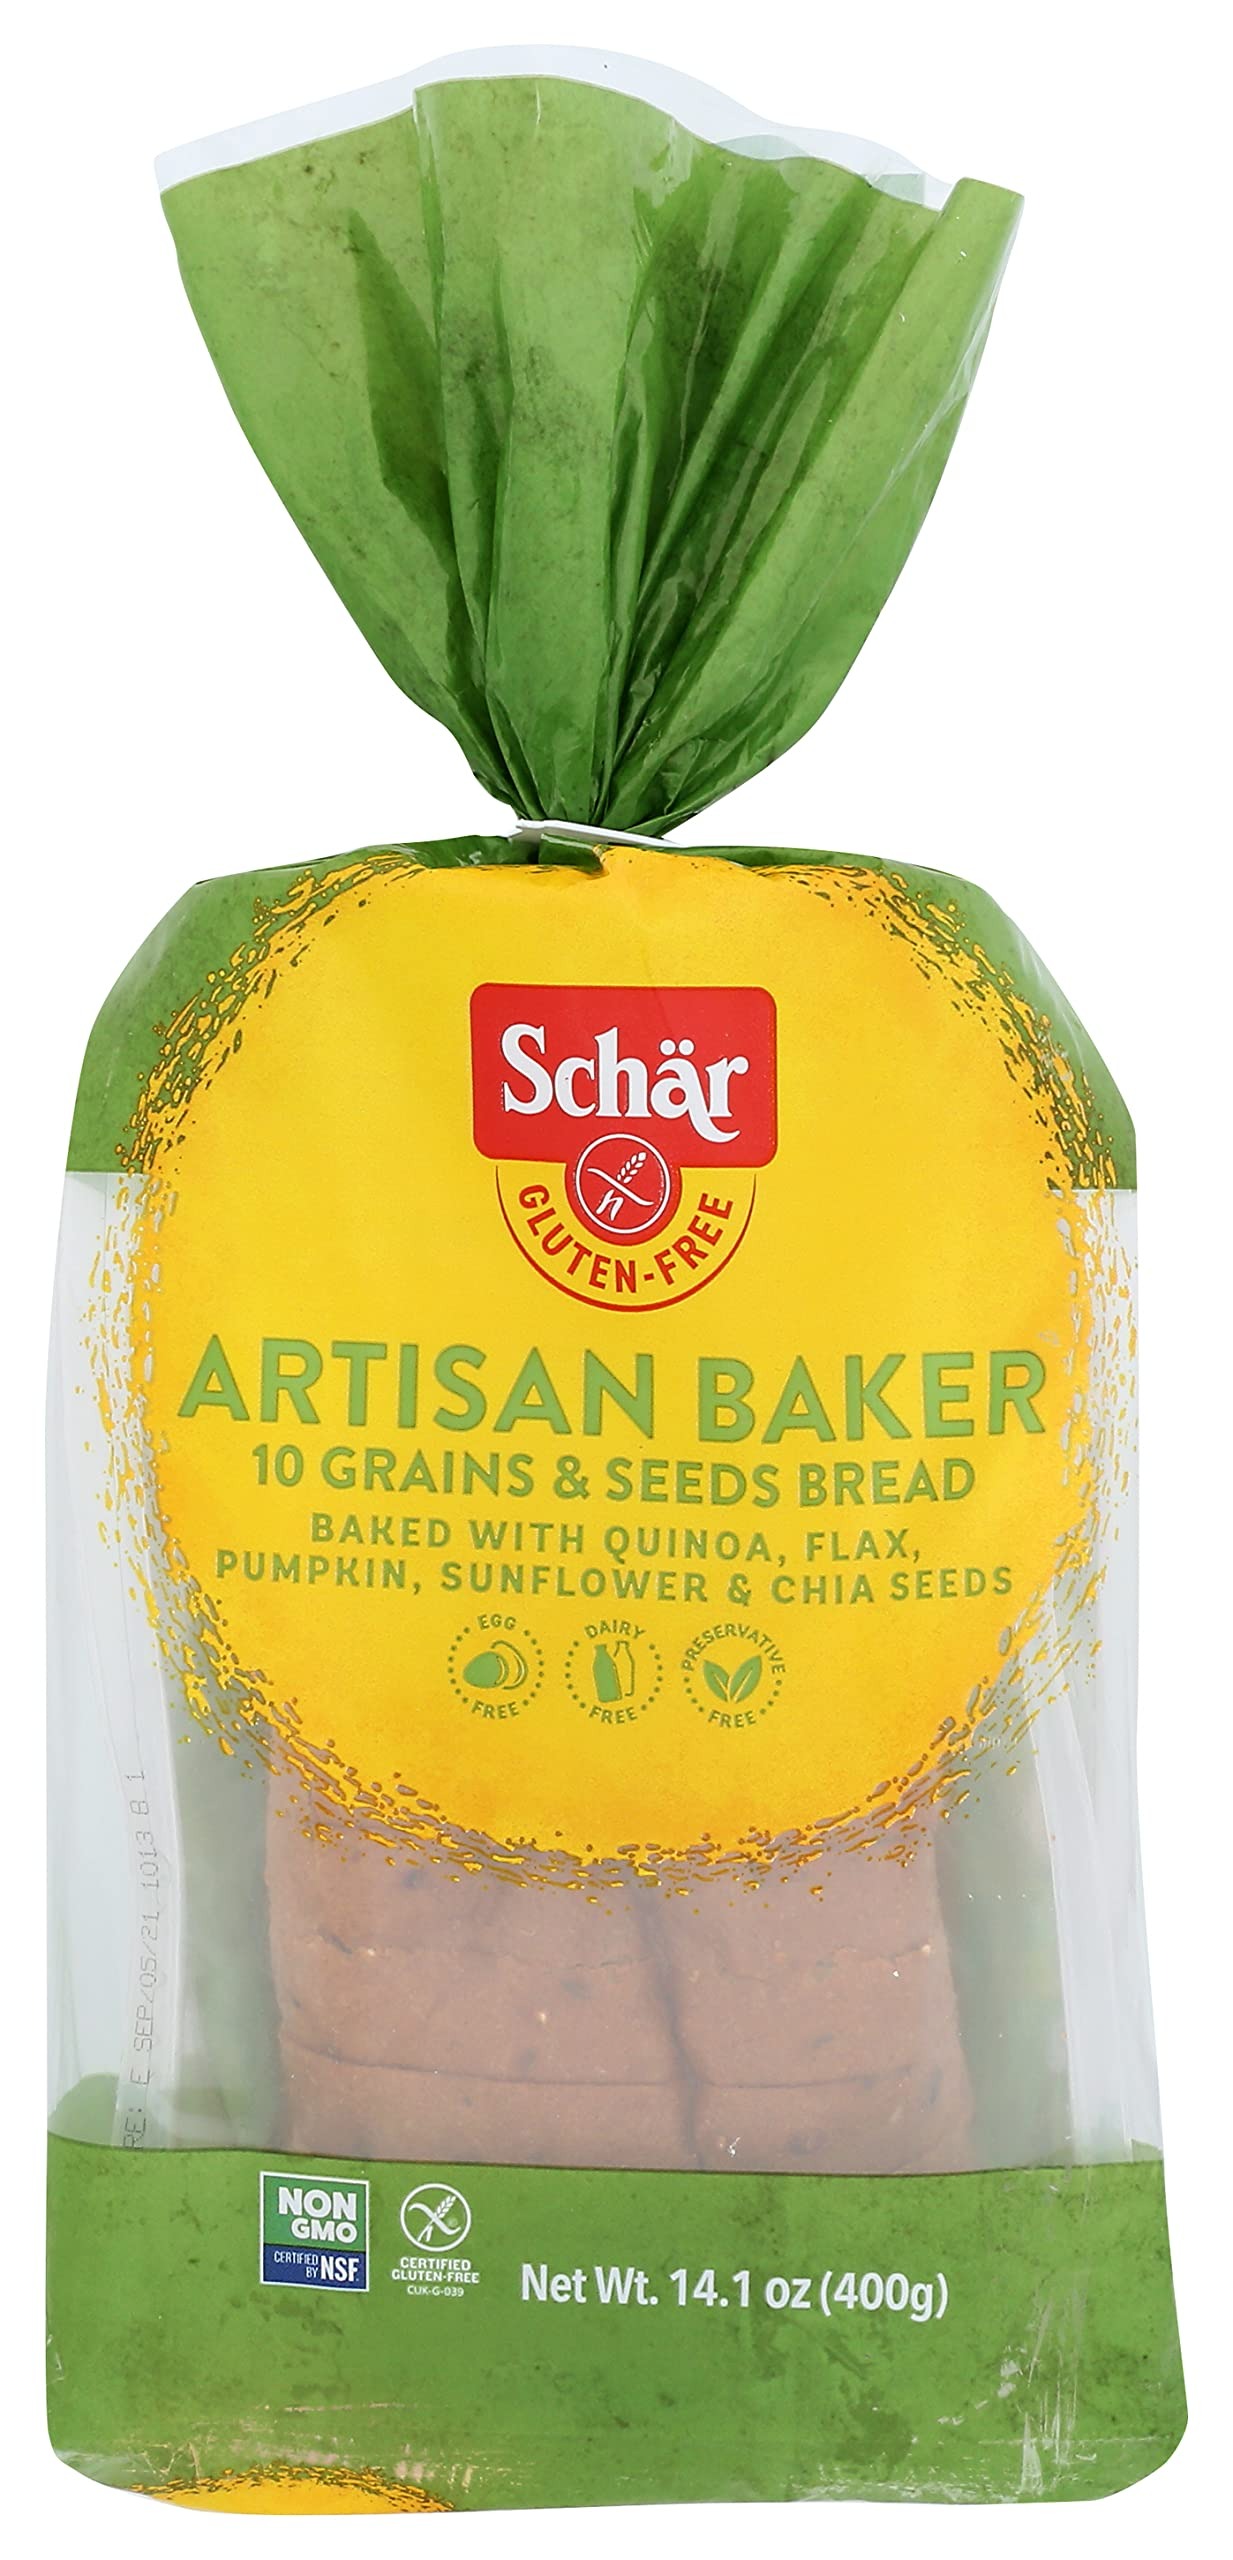
Item Name: Schar Bread 10 Grain Artisan, 14.08 Oz (Pack Of 8)
Bullet Point: Schar Bread 10 Grain Artisan, 14.08 Oz (Pack Of 8)
Value: 1.0
Unit: Count

Price: 66.36